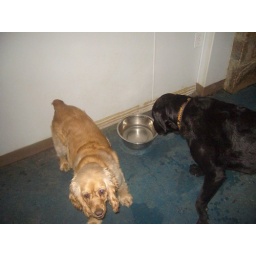
Gossiping by the water bowl